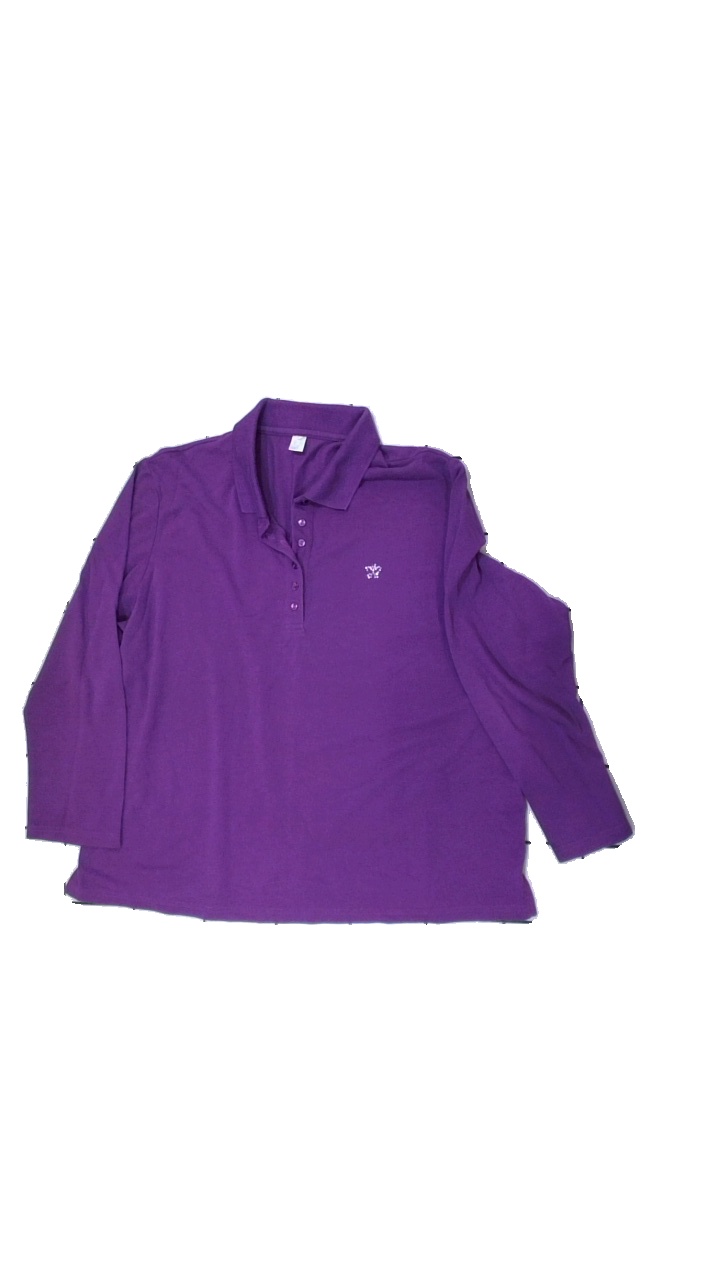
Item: Shirt (Ladies)
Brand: Missing
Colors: Purple
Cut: Regular
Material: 64% polyester, 36% cotton
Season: All
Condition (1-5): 3
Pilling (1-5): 2
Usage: Export
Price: <50